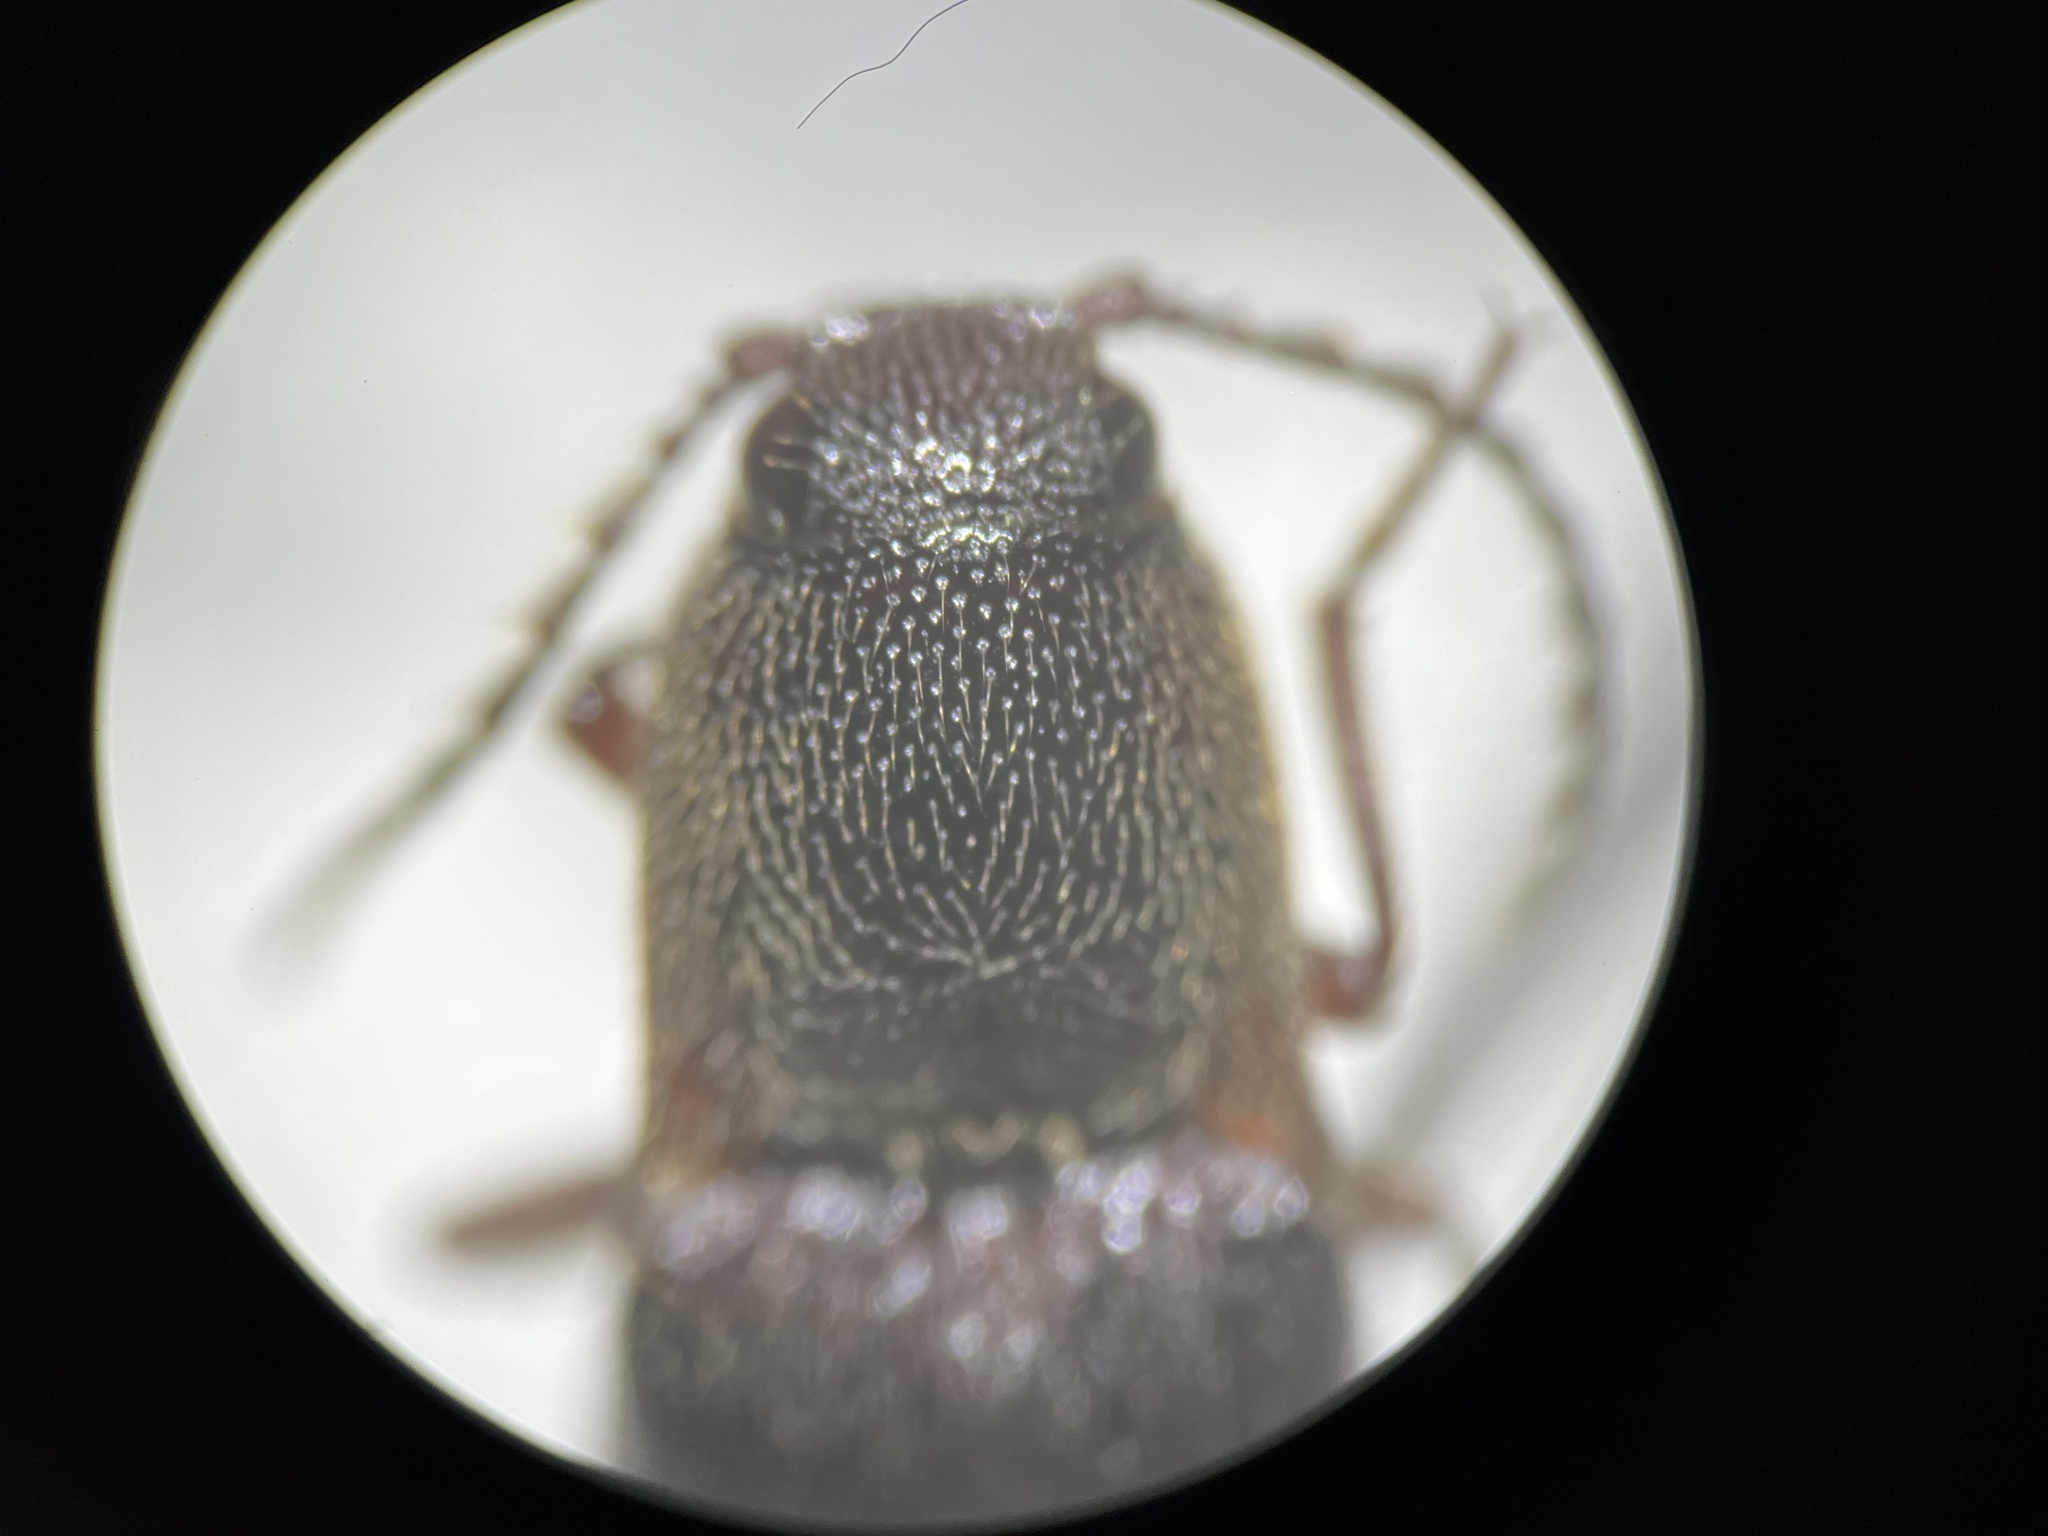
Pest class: clickbeetles_wireworms